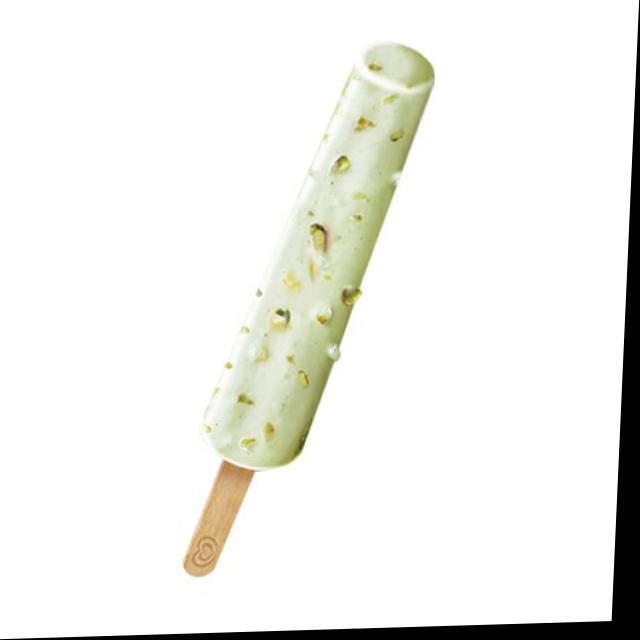
Dish: kulfi